André Onana

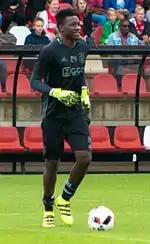
Onana with Ajax in 2016

In early January 2015, it was announced that he would join Dutch club Ajax in July 2015. The transfer was brought forward later that month. He made his debut for Jong Ajax in the Eerste Divisie in February 2015. He signed a new contract with Ajax in May 2017, running until 2021. In March 2019 he signed a further new contract, until June 2022. In November 2019, he said he was interested in playing in the Premier League in England.